Les Éboulements

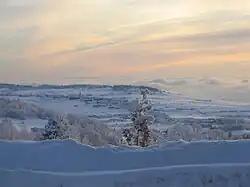
View of Les Éboulements in winter

Les Éboulements is located in the centre of the Charlevoix impact structure. Mount Éboulements ("Mont des Éboulements"), in the eastern part of the municipality, is considered the central rebound of the Earth's crust following moments after the meteor impact some 350 million years ago. This mountain, appearing on a map in 1837 by H. W. Bayfield as "Mt Eboulemens" , has an altitude of .